Sergey Surovikin

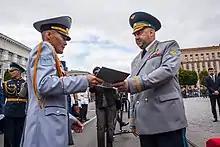
Surovikin at a graduation of officers at the Air Force Academy in Voronezh, 2019

From June 2004, he led the 42nd Guards Motor Rifle Division, permanently stationed in Chechnya to suppress the insurgency during the Second Chechen War. After nine soldiers from the division died in the collapse of a farm building on 21 February 2005, an incident officially blamed on an insurgent-fired rocket-propelled grenade, Surovikin publicly promised to "destroy three insurgents for every soldier killed," in spite of the policy that required insurgents to be handed over to authorities. Investigation by independent news organization "Novaya Gazeta" revealed that the deaths were caused by the accidental discharge of a grenade launcher by drunk soldiers. In an April interview with army newspaper "Krasnaya Zvezda", Surovikin complained that rules of engagement, especially the requirement to detain suspected militants instead of shooting them, hindered counter-insurgency operations, and that Chechen fighters were exploiting Russian soldiers' hesitation to fire on insurgents near civilians. For his rhetoric, he gained a reputation in the press as a tough commander with an "iron fist."